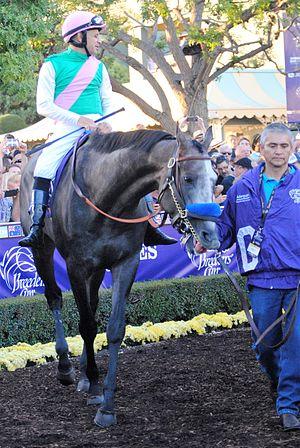
Arrogate est un cheval de course Pur-sang américain, élu meilleur 3 ans de l'année en 2016 aux États-Unis.